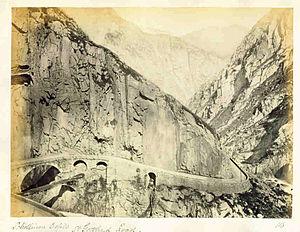
Le col du Saint-Gothard ou col du Gothard est un col des Alpes suisses, culminant à 2 107 m d'altitude, qui relie Andermatt dans le canton d'Uri à Airolo dans le canton du Tessin.